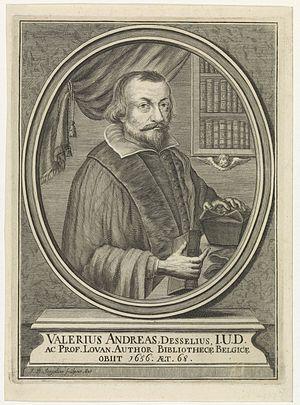
Walter Driessens, francisé en Valère André, et latinisé en Valerius Andreas, né le 27 novembre 1588 à Deschel et mort à Louvain le 29 mars 1655, est un historien, hébraïsant et jurisconsulte des Anciens Pays-Bas.